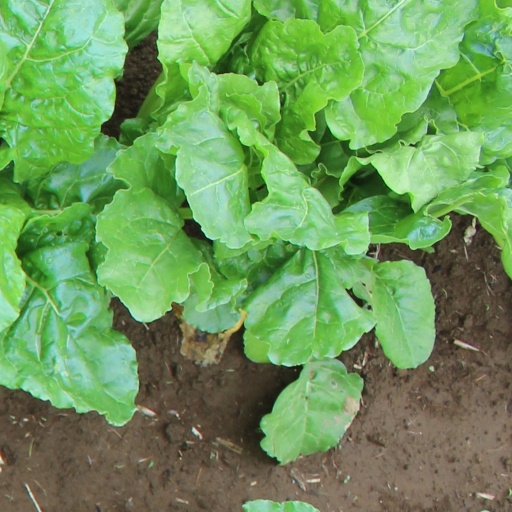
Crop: sugar beet